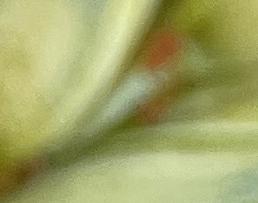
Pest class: english_grain_aphid